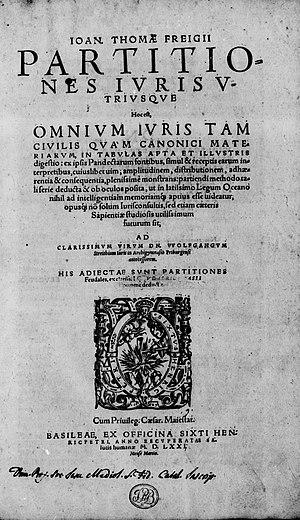
Johann Thomas Freig est un philosophe allemand, appartenant à la scolastique tardive, né à Fribourg-en-Brisgau en 1543 et mort à Bâle en 1583. Freig a enseigné et écrit sur plusieurs disciplines, il est en particulier considéré comme l'un des premiers à utiliser le terme de psychologie pour désigner l'étude de l'esprit.